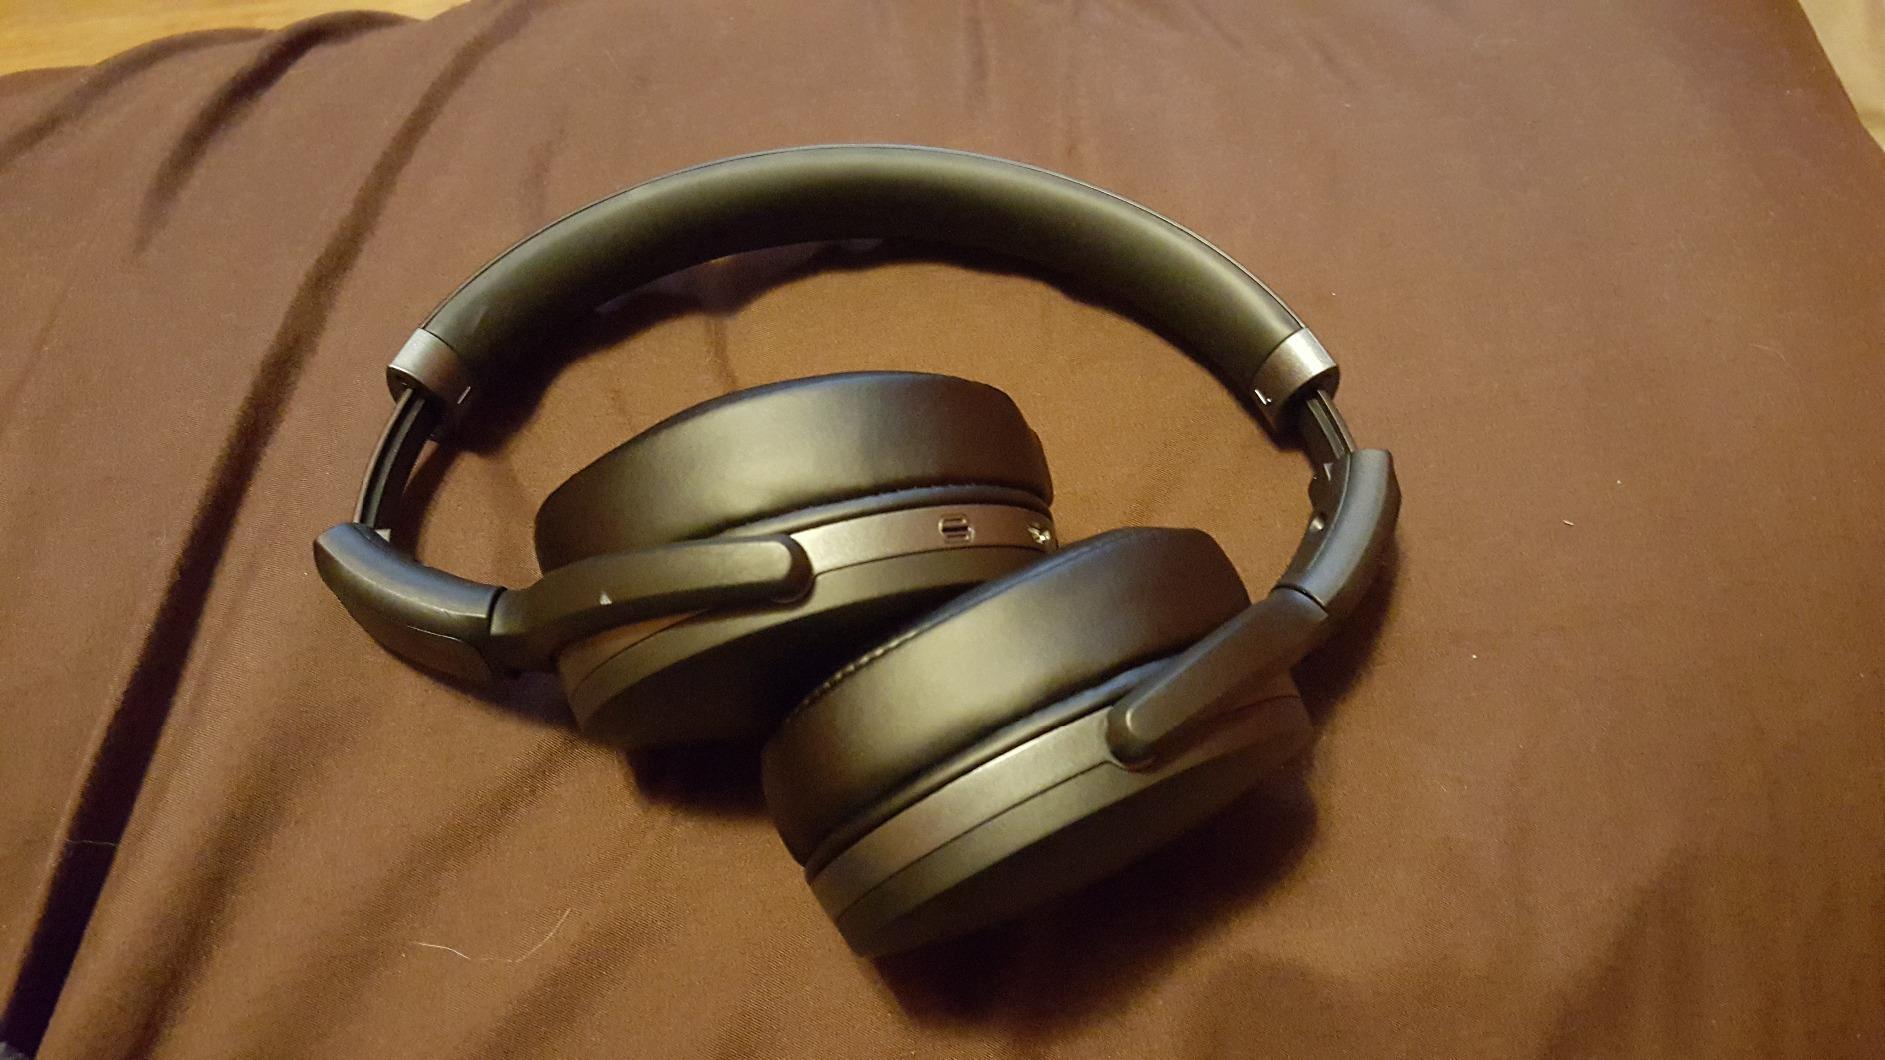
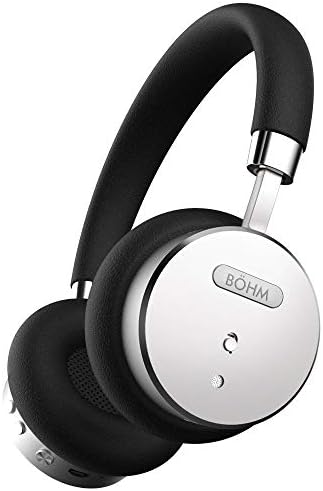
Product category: headphones
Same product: no